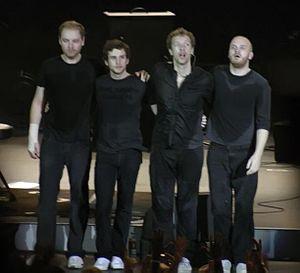
Coldplay en concert au Verizon Wireless Amphitheater à Bonner Springs (Kansas) le 21 septembre 2005